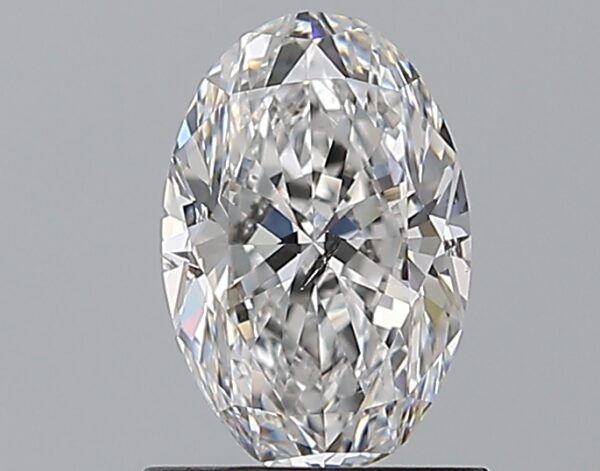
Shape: oval
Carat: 1
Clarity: SI2
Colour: D
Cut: VG
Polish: EX
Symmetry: VG
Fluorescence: N
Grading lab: GIA
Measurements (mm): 7.96 x 5.29 x 3.4